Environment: real
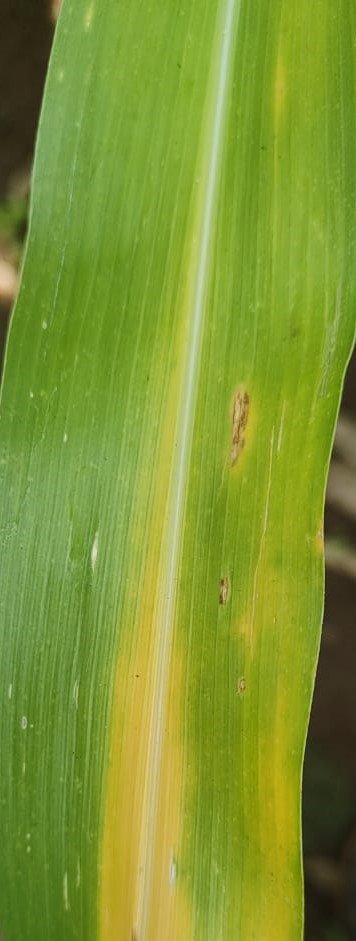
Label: nitrogen_deficiency